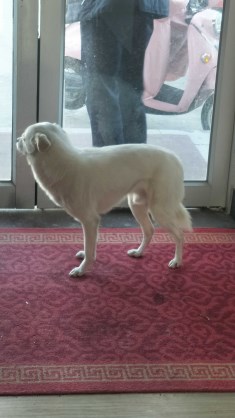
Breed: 3336-n000121-chinese_rural_dog